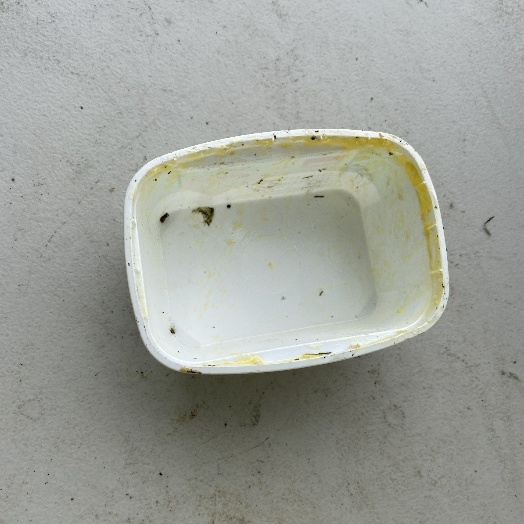
Label: Plastic